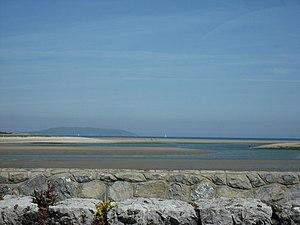
Cet article recense les zones humides de la République d'Irlande concernées par la convention de Ramsar.